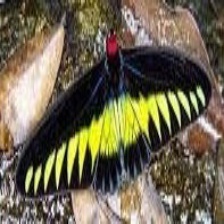
Species: BROOKES BIRDWING